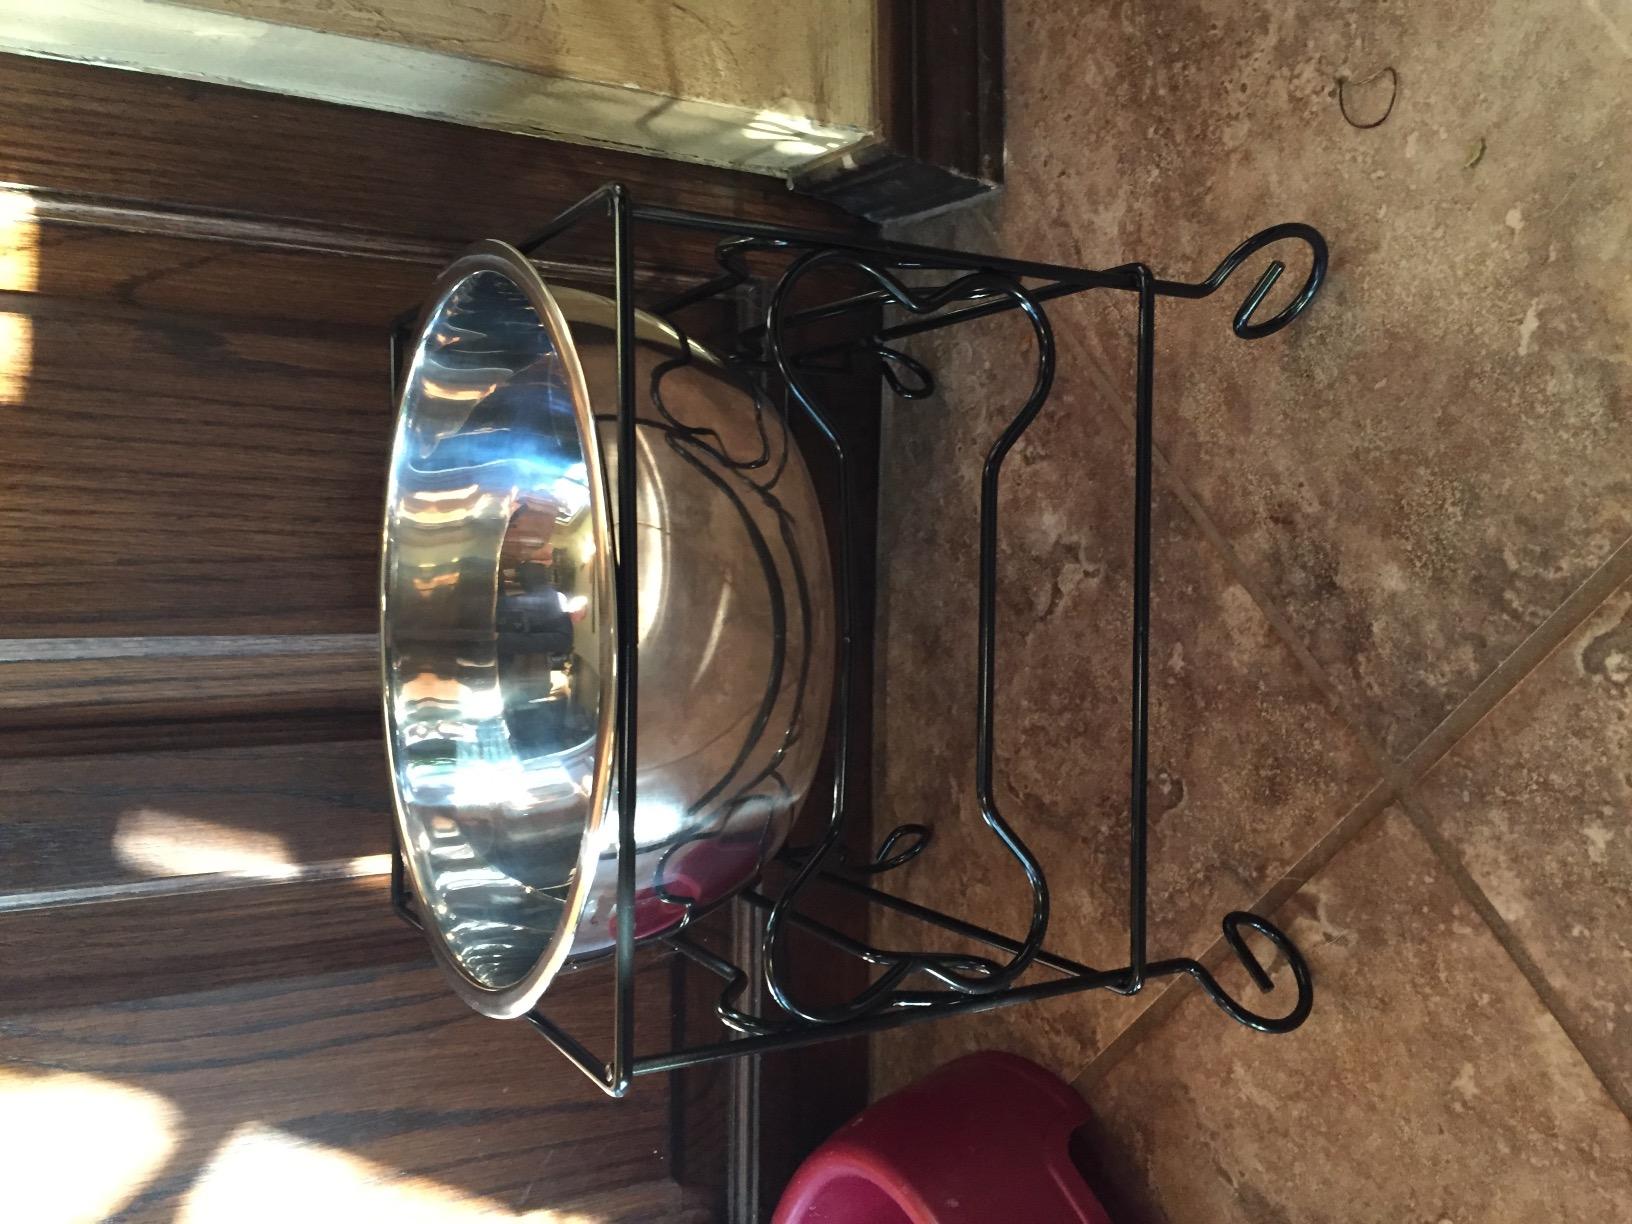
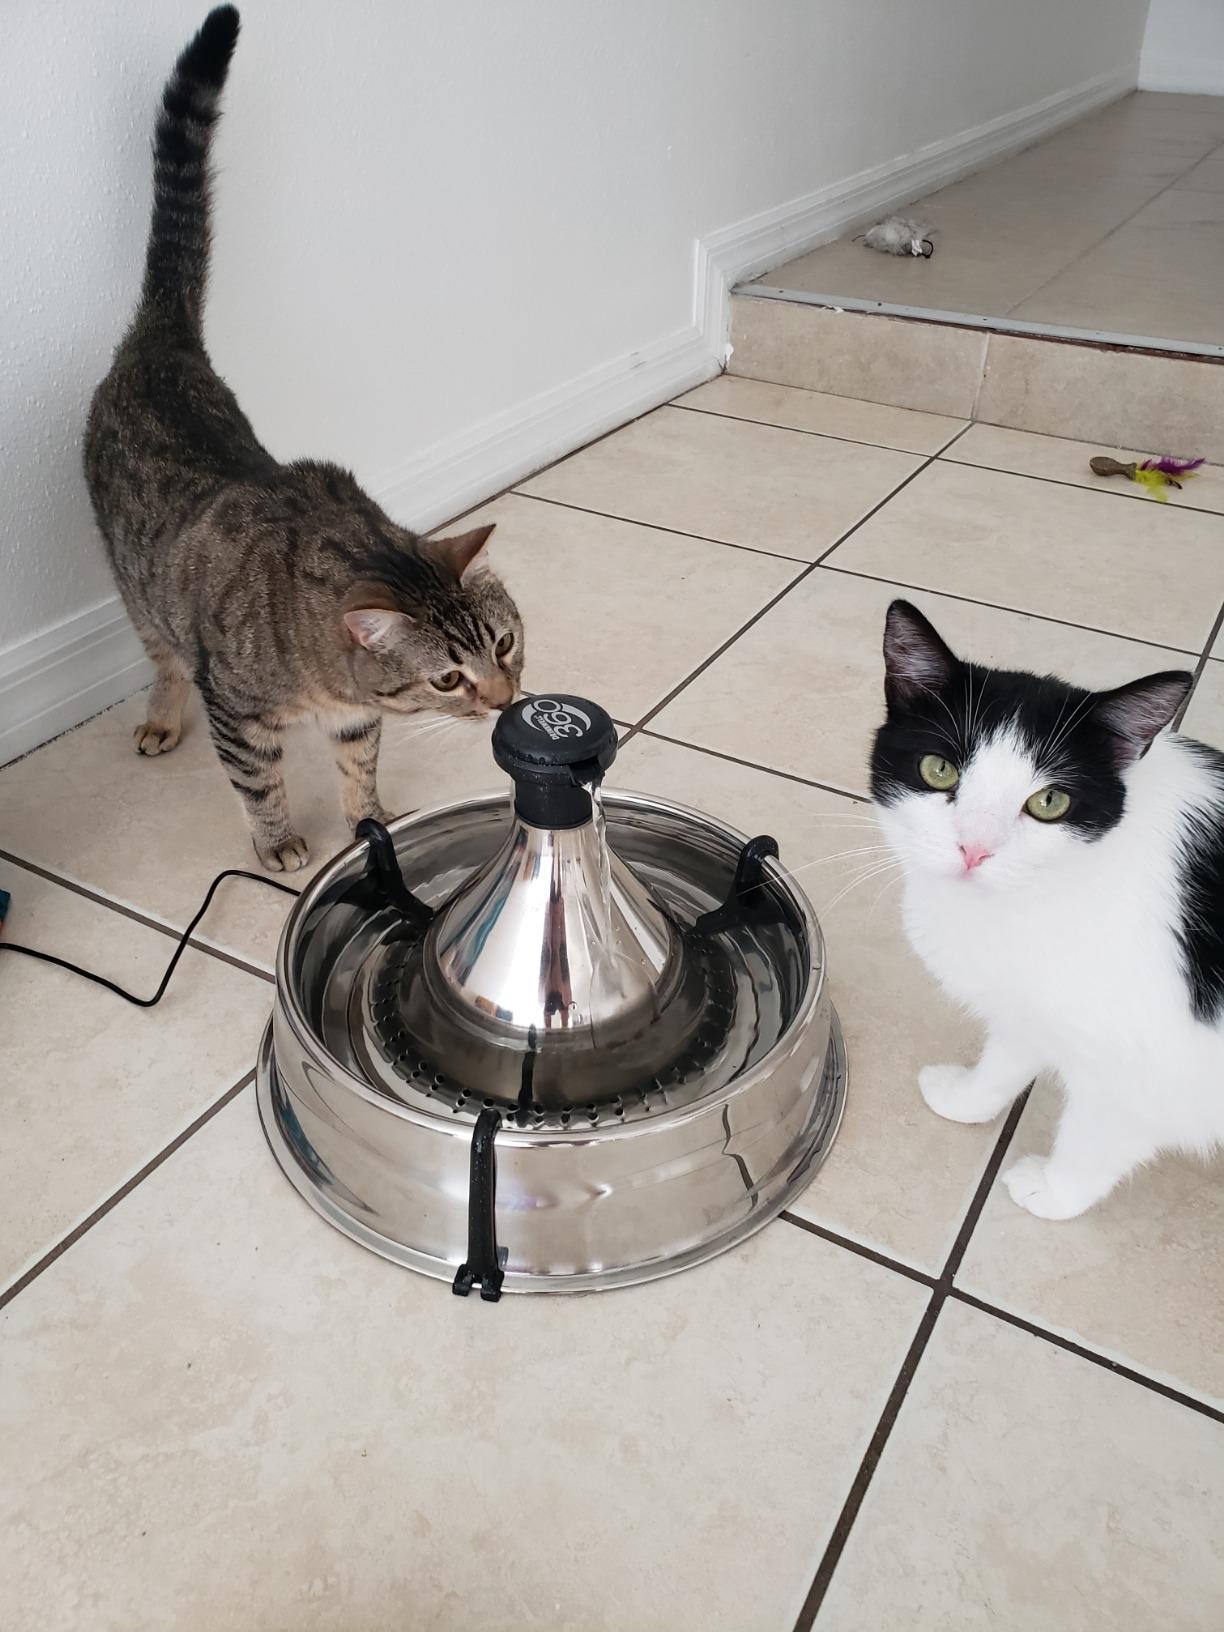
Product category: items_bowl
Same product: no